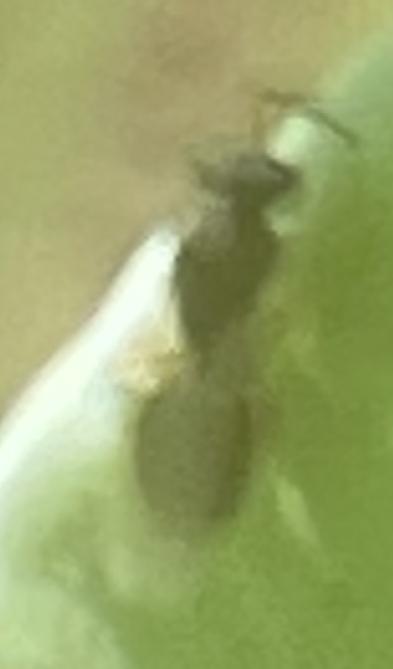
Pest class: predators